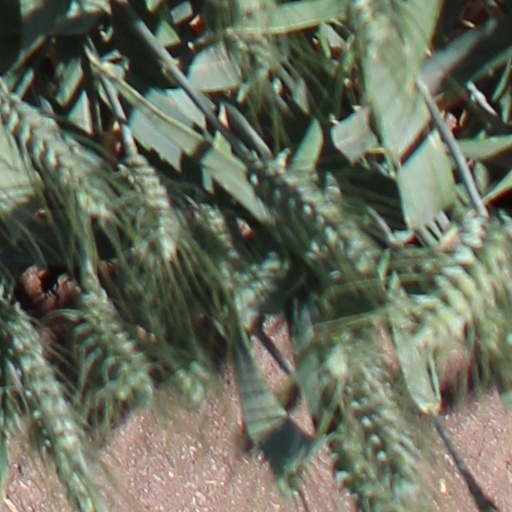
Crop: wheat